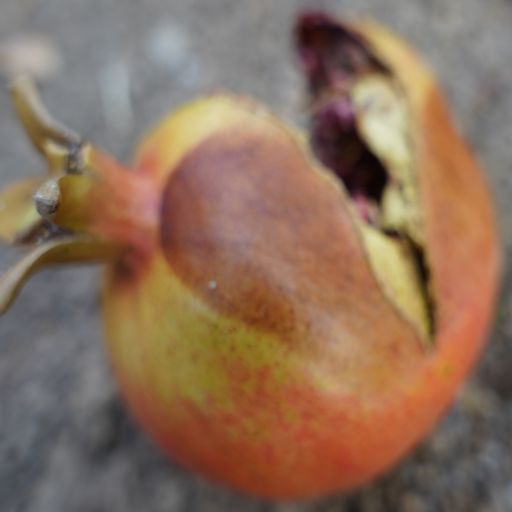
Label: Ectomyelois ceratoniae